Butt Hole Road

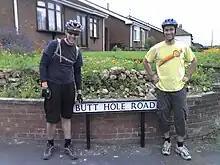
Former street sign with tourists posing

Archers Way, formerly named Butt Hole Road, is a street in Conisbrough, Doncaster, South Yorkshire, England. The short residential street gained fame for its suggestive name and was frequented by tourists who would stop to take photos by its street sign. Residents living on the street experienced issues with their address, as they were refused services due to the name and were the target of pranks and jokes. After privately raising funds for a new street sign and seeking approval from the local government, residents had the name of the street changed in 2009.